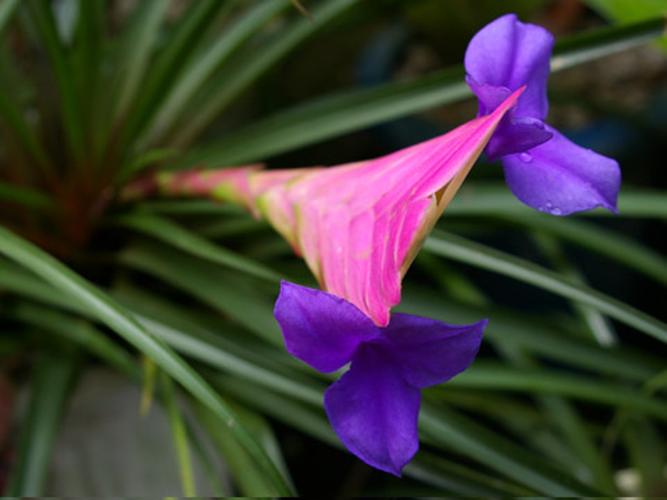
Label: ball moss